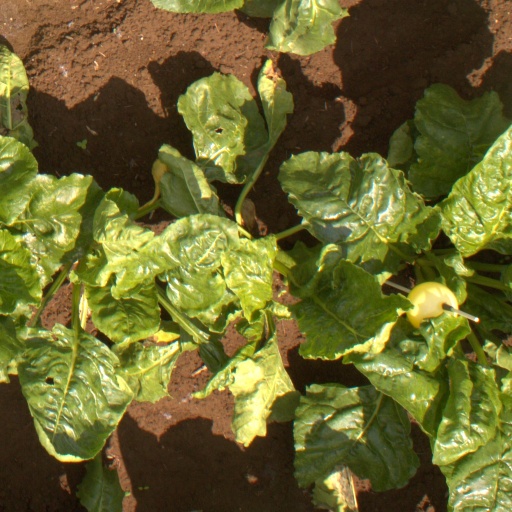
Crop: sugar beet